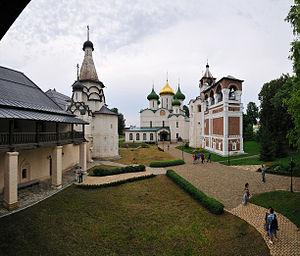
Le monastère du Sauveur-Saint-Euthyme ou monastère de Saint-Euthyme ou encore de la Transfiguration-du-Sauveur-Saint-Euthyme, est situé sur la rive gauche de la rivière Kamenka, au nord de Souzdal. C'est un ancien monastère d'hommes, qui fut fondé en 1352 par le prince de Souzdal et Nijni Novgorod, Boris Constantinovitch. C'était également une citadelle, destinée à protéger la ville des attaques ennemies.